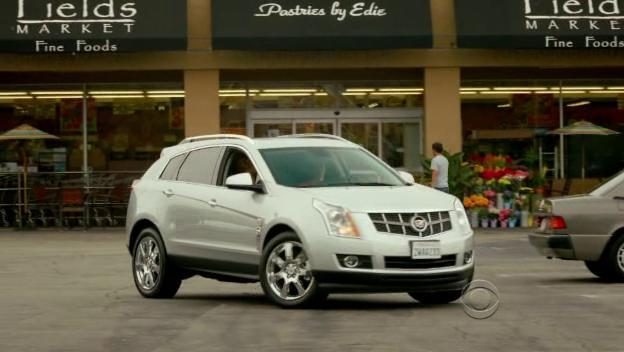
Car model: 2012 Cadillac SRX SUV